Rouses Point Bridge

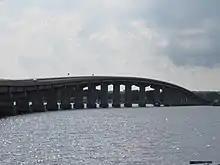
Photo of bridge between Rouses Point, NY and Alburg, VT

Rising 60’ above the water at its mid-point, the bridge curves slightly to the north as it enters Vermont and provides an exceptional view of Fort Montgomery on the west (New York) side of the lake. This fort was partially dismantled in the late 1930s and much of its materials were used in the construction of the first bridge. Fort Montgomery was in turn the successor of Fort Blunder which the United States accidentally built in Canada after the War of 1812.